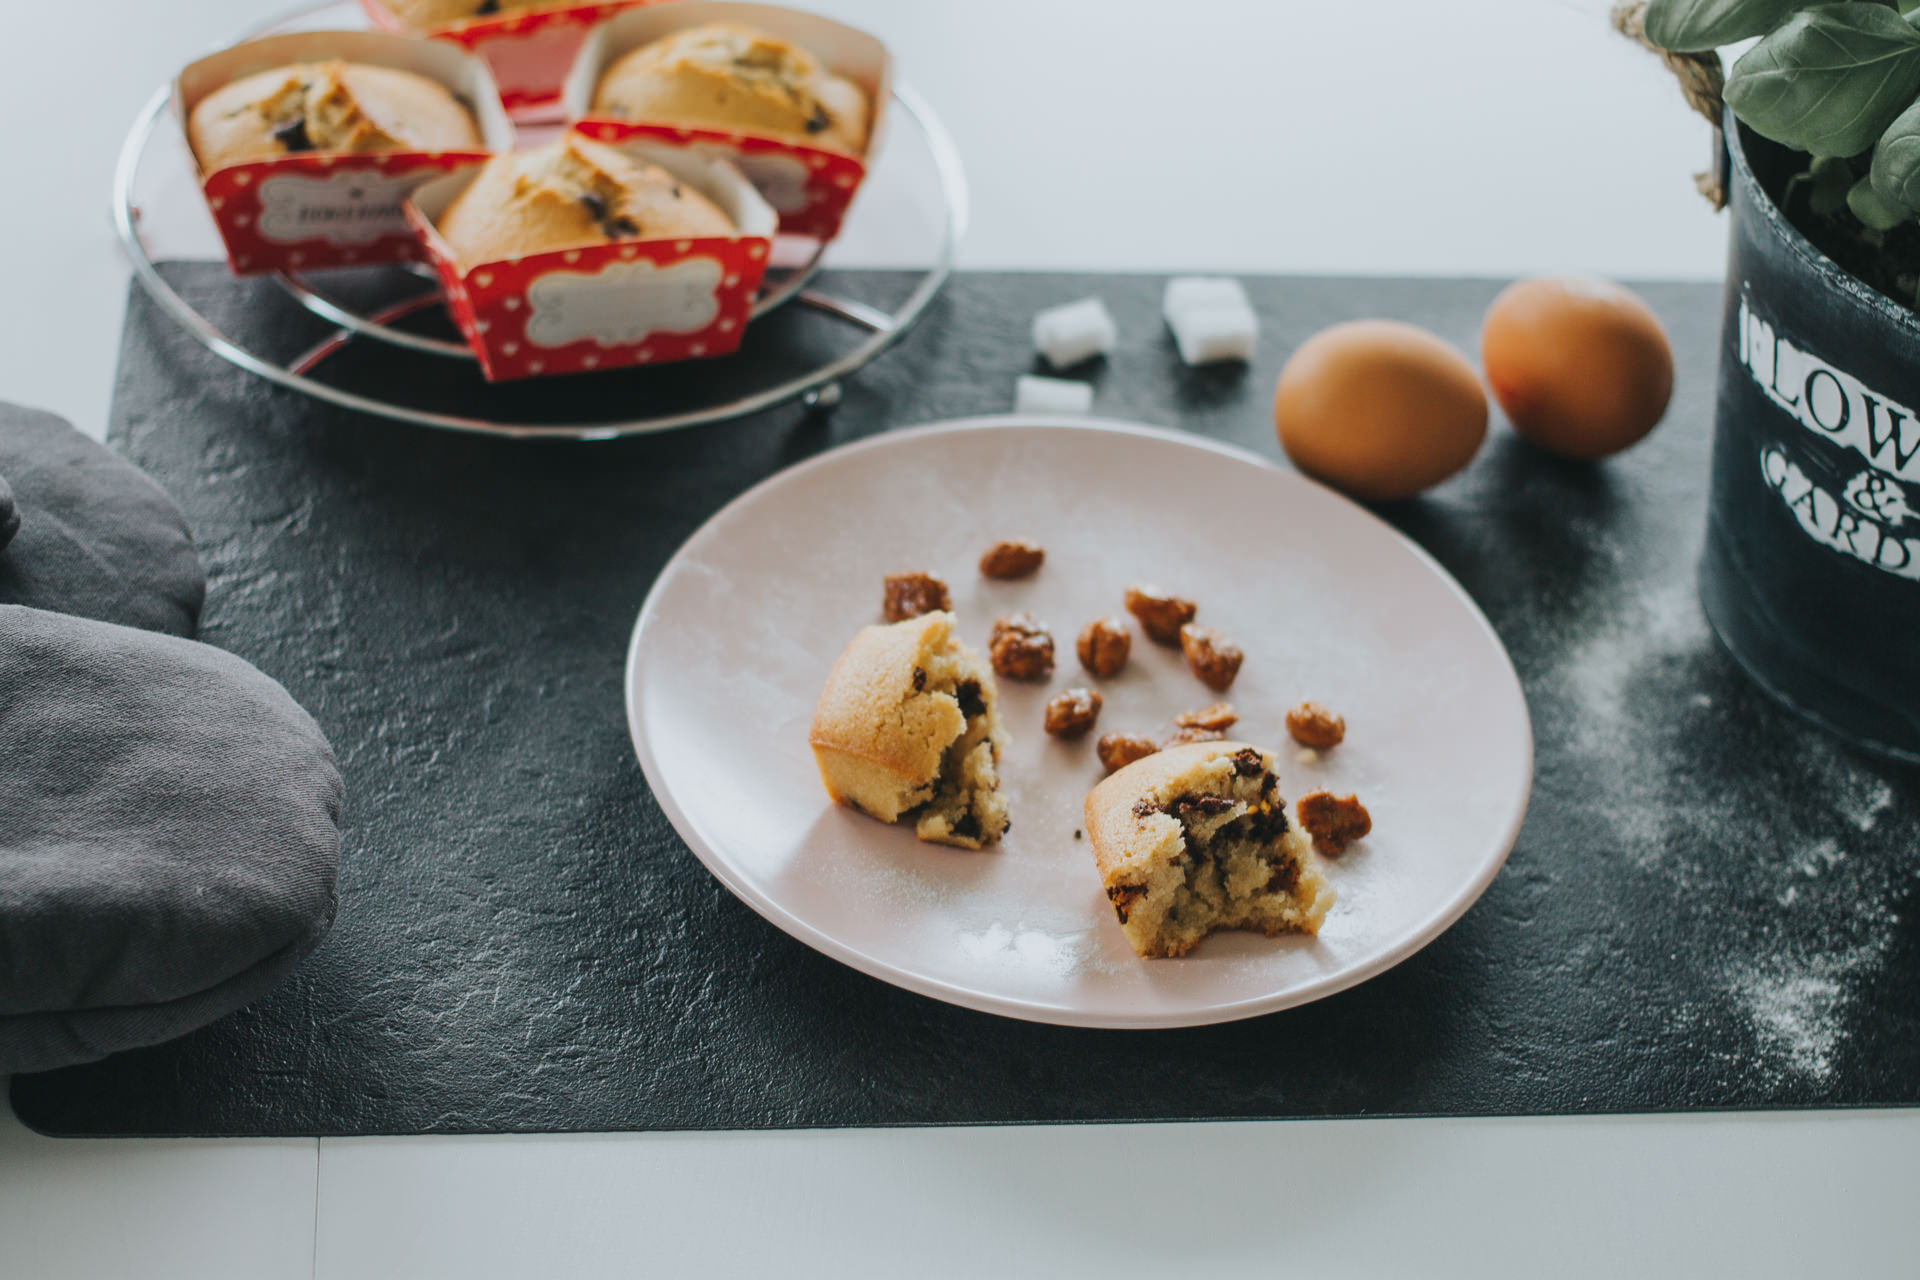
food, dish, cuisine, ingredient, dessert, finger food, recipe, produce, breakfast, muffin, brunch, snack, baked goods, baking, meal, pudding